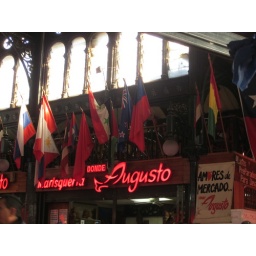
headed right to the fish market in Santiago